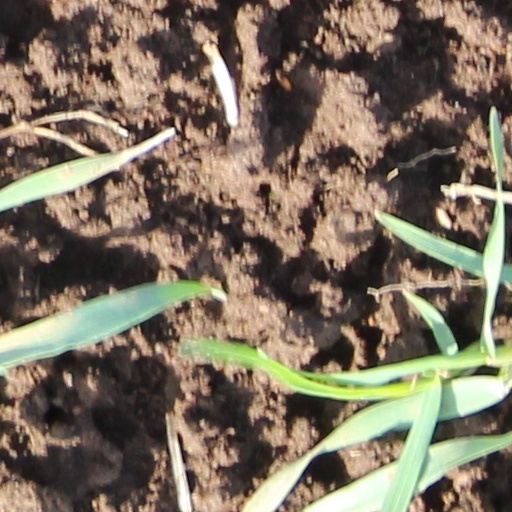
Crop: wheat